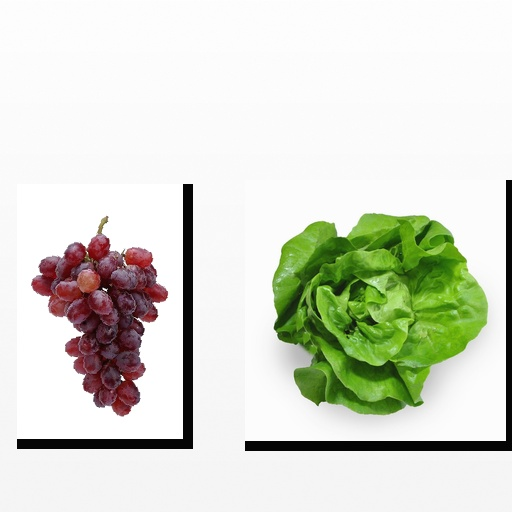
Food items: lettuce, grapes